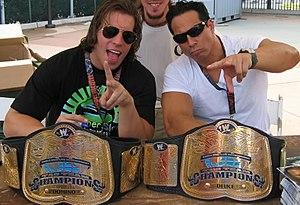
Deuce n'Domino est une ancienne équipe de catcheurs américains ayant lutté la World Wrestling Entertainment dans la division SmackDown.
Le WWE Raw Tag Team Championship est un championnat de catch par équipes utilisé par la World Wrestling Entertainment, uniquement dans la division Raw. Le titre est l'un des deux championnats par équipe du main roster de la WWE, avec le championnat par équipe de SmackDown, utilisé dans la division SmackDown. Les champions actuels sont les Street Profits.
James Reiher, Jr. est un catcheur professionnel. Il a travaillé à la World Wrestling Entertainment dans la division RAW sous le nom de Deuce puis Sim Snuka.
Cet article est une liste des WWE Tag Team Champions. Le WWE Tag Team Championship est un ancien titre de catch par équipe de la fédération World Wrestling Entertainment.